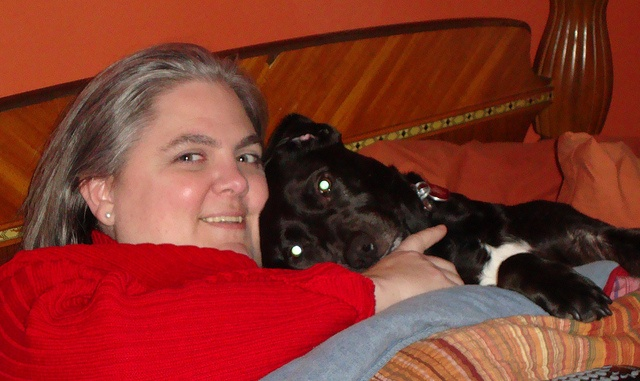
A women who is laying down with a dog.
a lady that is laying down with a dog
A LADY IS LAYING IN BED PETTING HER DOG
A lady is smiling as she lays next to her dog on a bed.
A woman that is laying down on a bed with a dog.